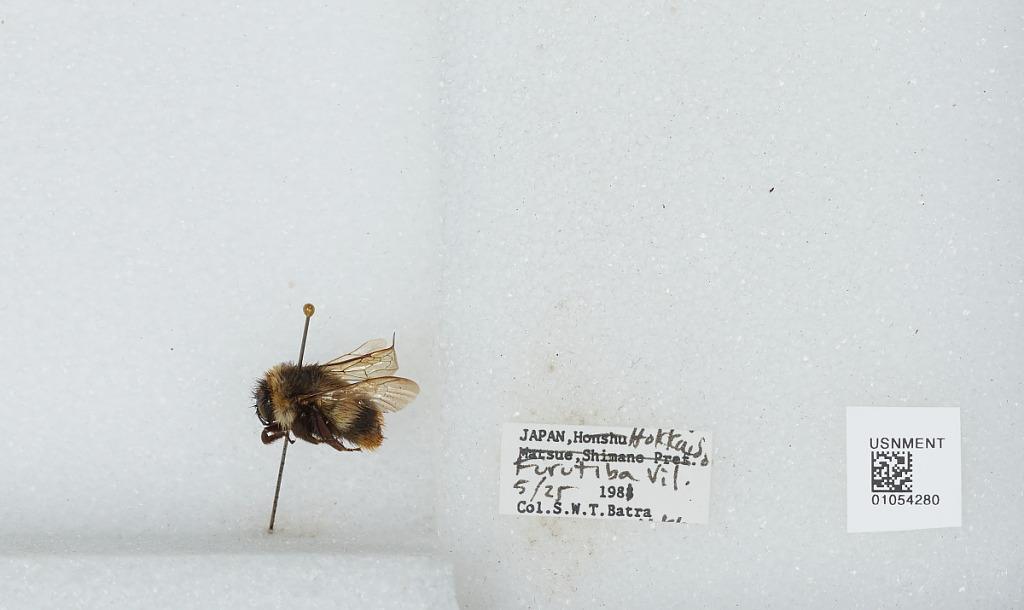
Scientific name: Bombus sp.
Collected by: S. Batra
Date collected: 1981-5-25
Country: Japan
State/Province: Hokkaido
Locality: Furutiba Village